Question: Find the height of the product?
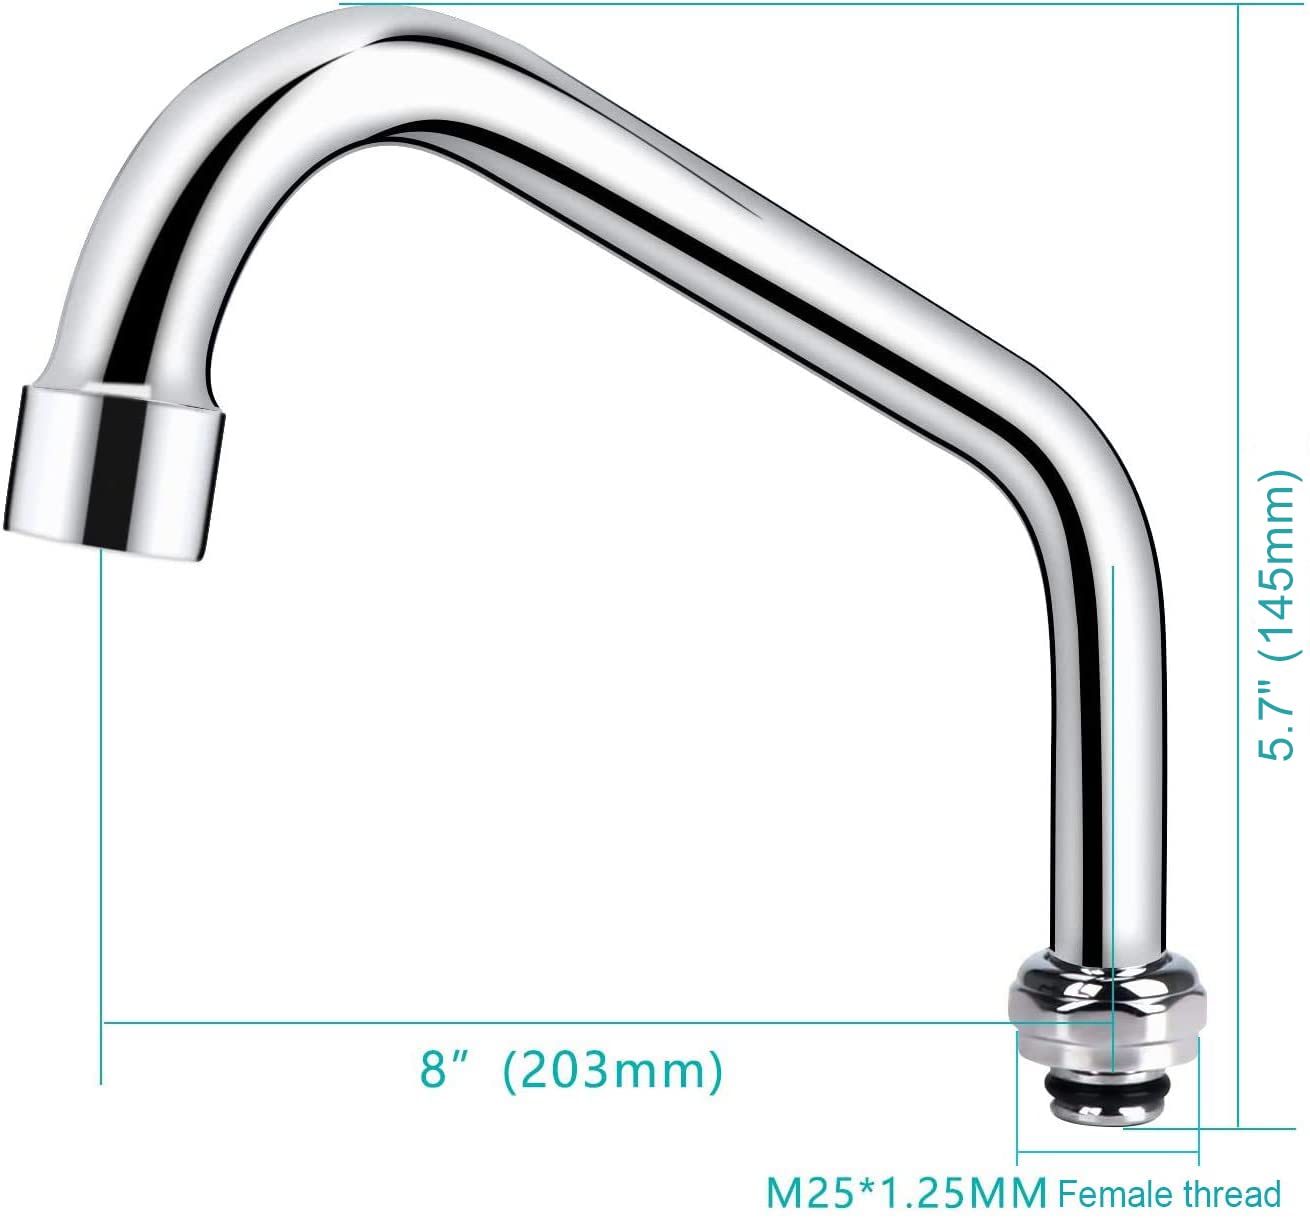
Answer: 145.0 millimetre